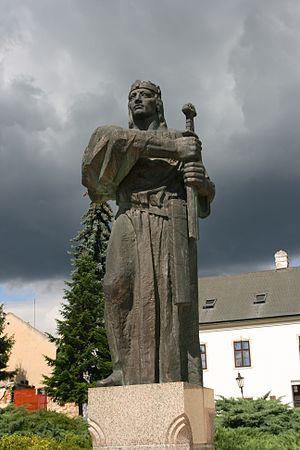
Nitra est une ville de Slovaquie occidentale. Avec Bratislava, c’est l’une des plus anciennes villes de Slovaquie.